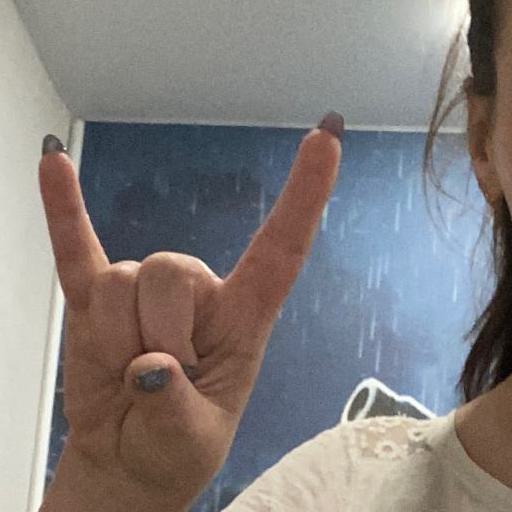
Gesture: rock